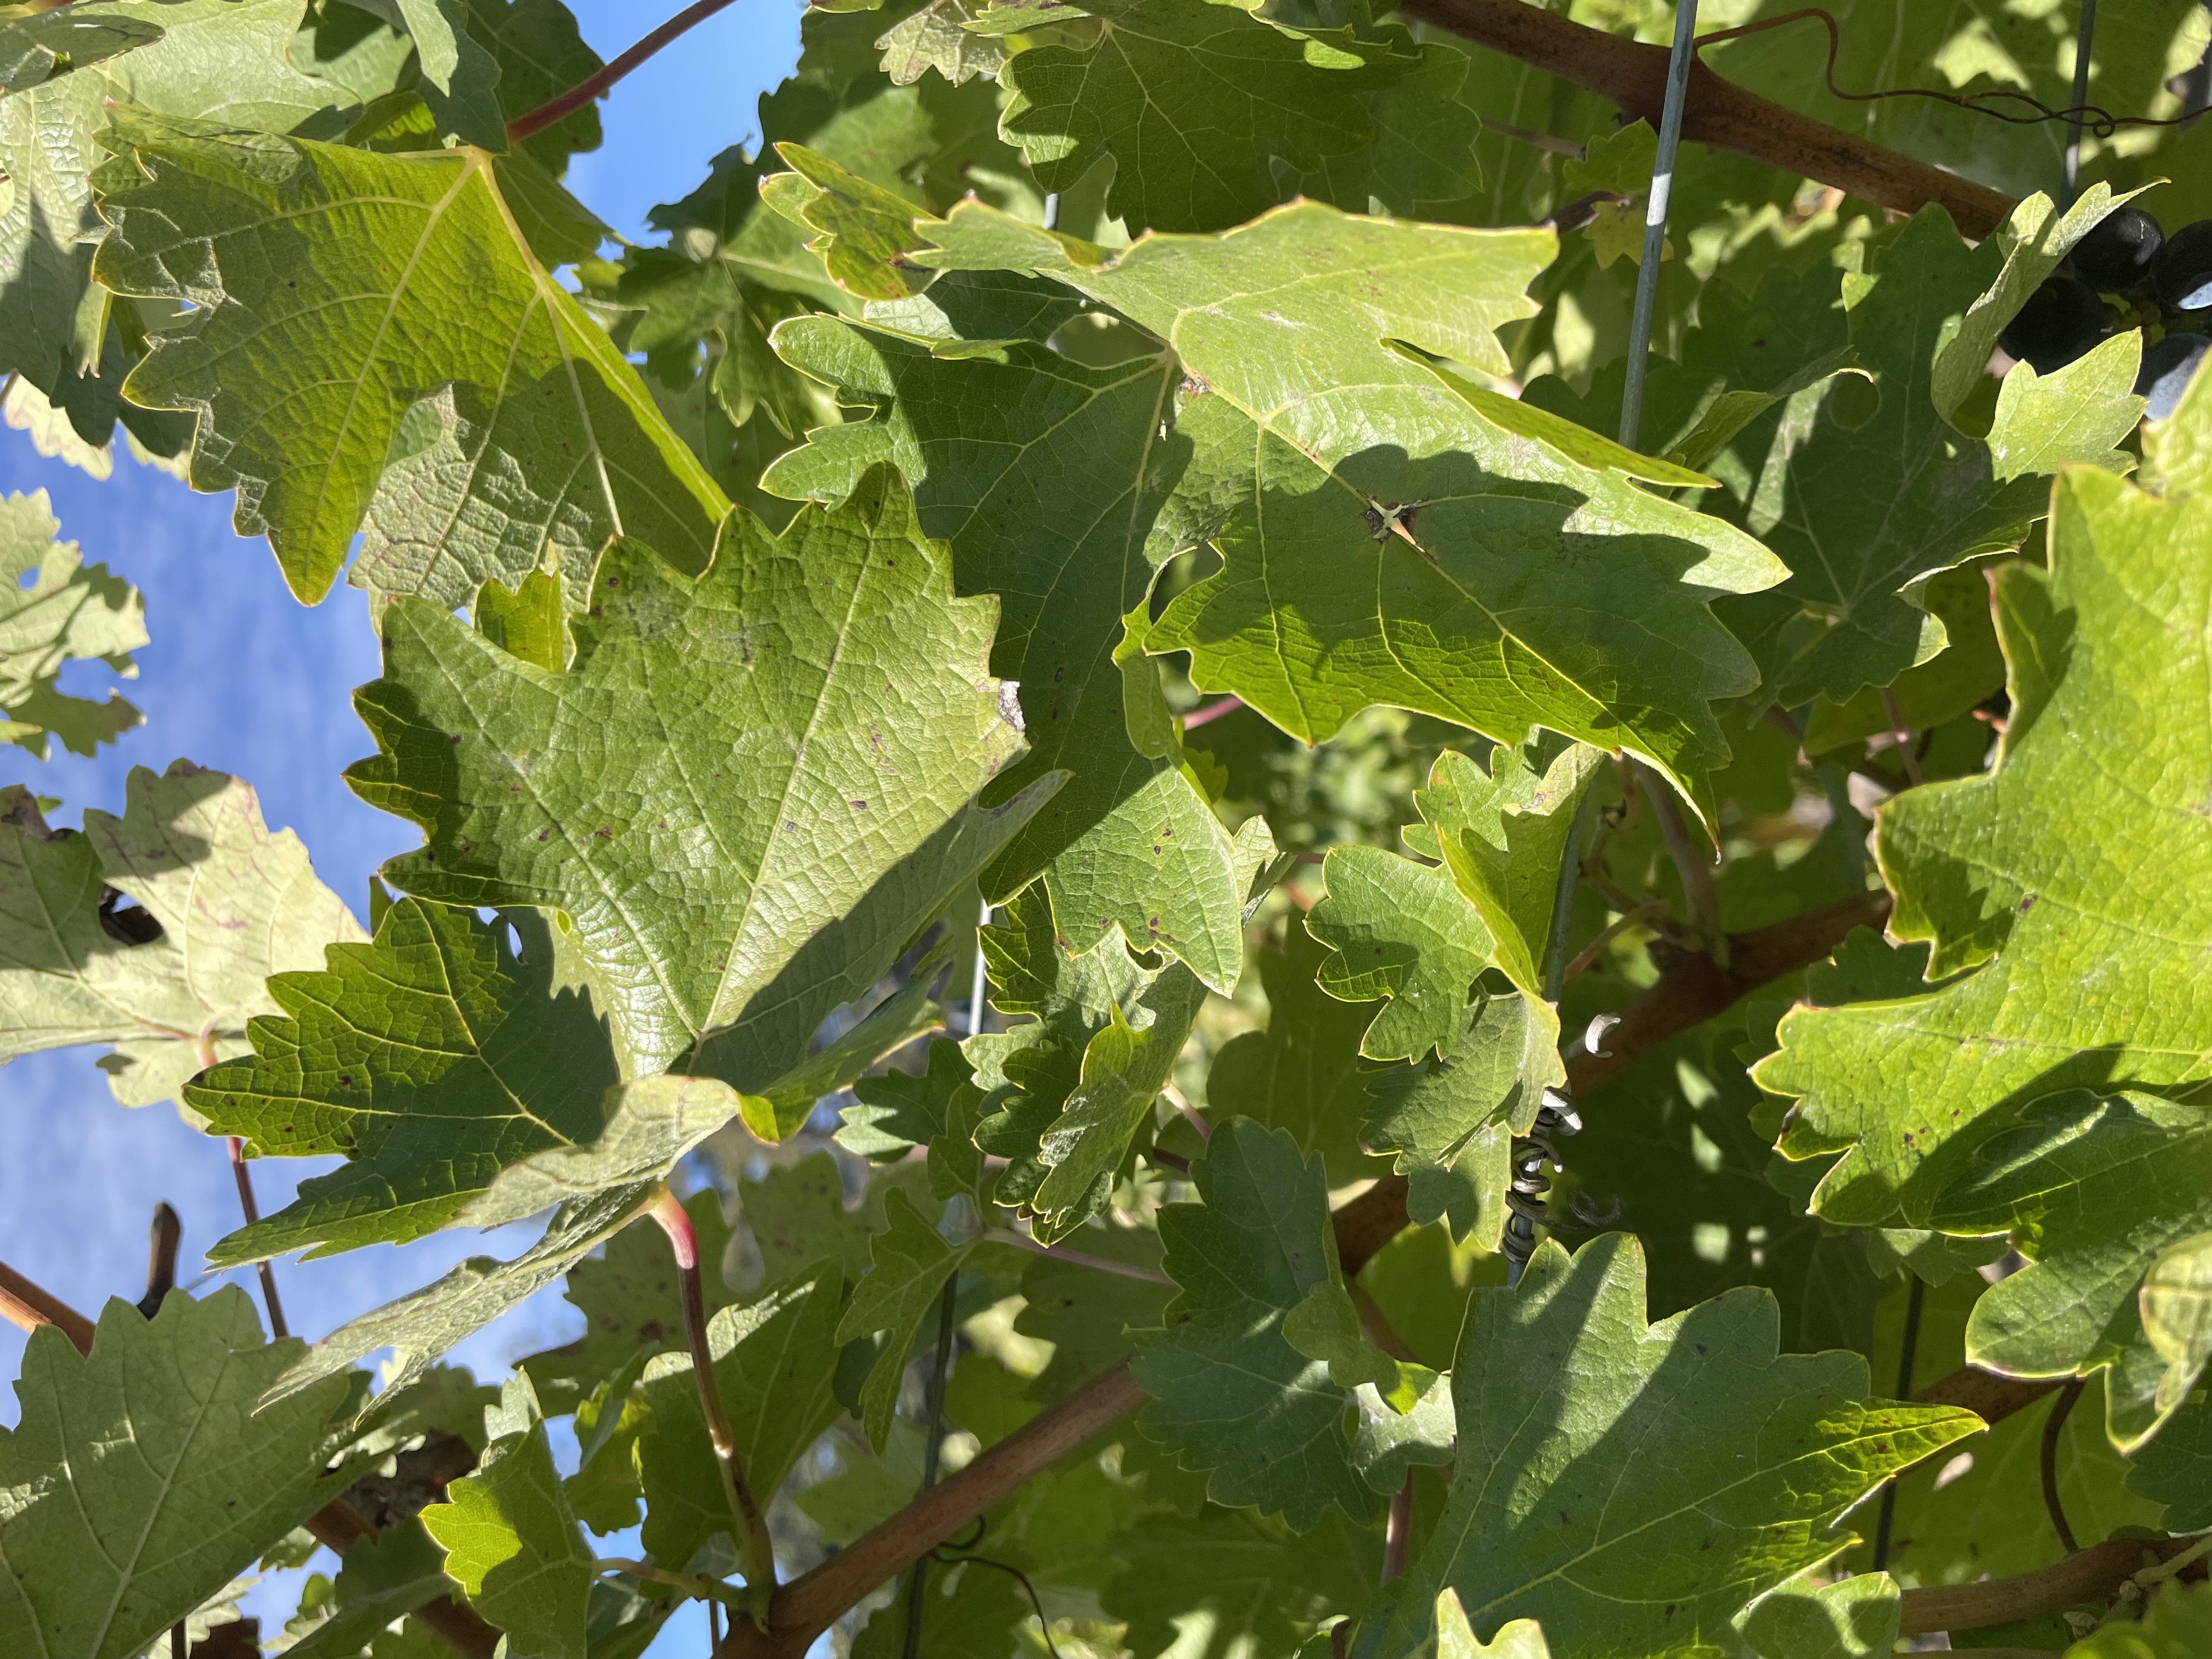
Label: No Virus